Erdem Özgenç

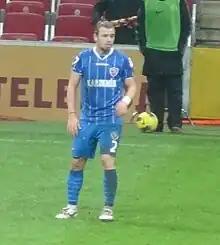

Erdem Özgenç (born 22 August 1984) is a Turkish football coach and former player. He played as a right back position. He made his Süper Lig debut on 11 September 2011. Throughout his career, he has made 333 appearances and scored 23 goals.